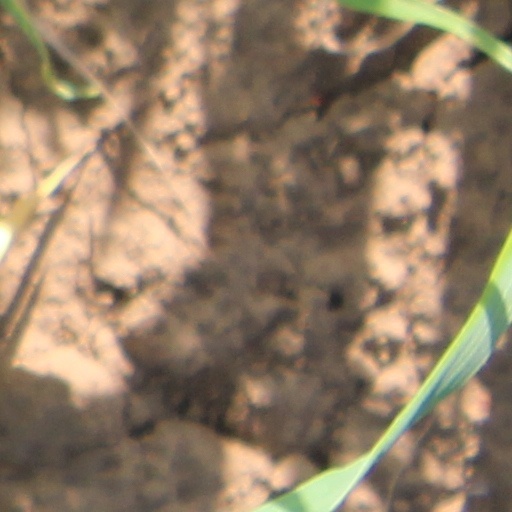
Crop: wheat